Sexism

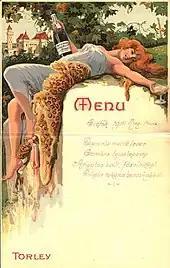
Example of sexual objectification of women on a wine menu

Until the 20th century, U.S. and English law observed the system of coverture, where "by marriage, the husband and wife are one person in law; that is the very being or legal existence of the woman is suspended during the marriage". U.S. women were not legally defined as "persons" until 1875 ("Minor v. Happersett", 88 U.S. 162). A similar legal doctrine, called marital power, existed under Roman Dutch law (and is still partially in force in present-day Eswatini).